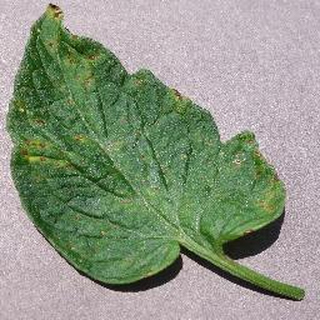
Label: tomato_septoria_leaf_spot